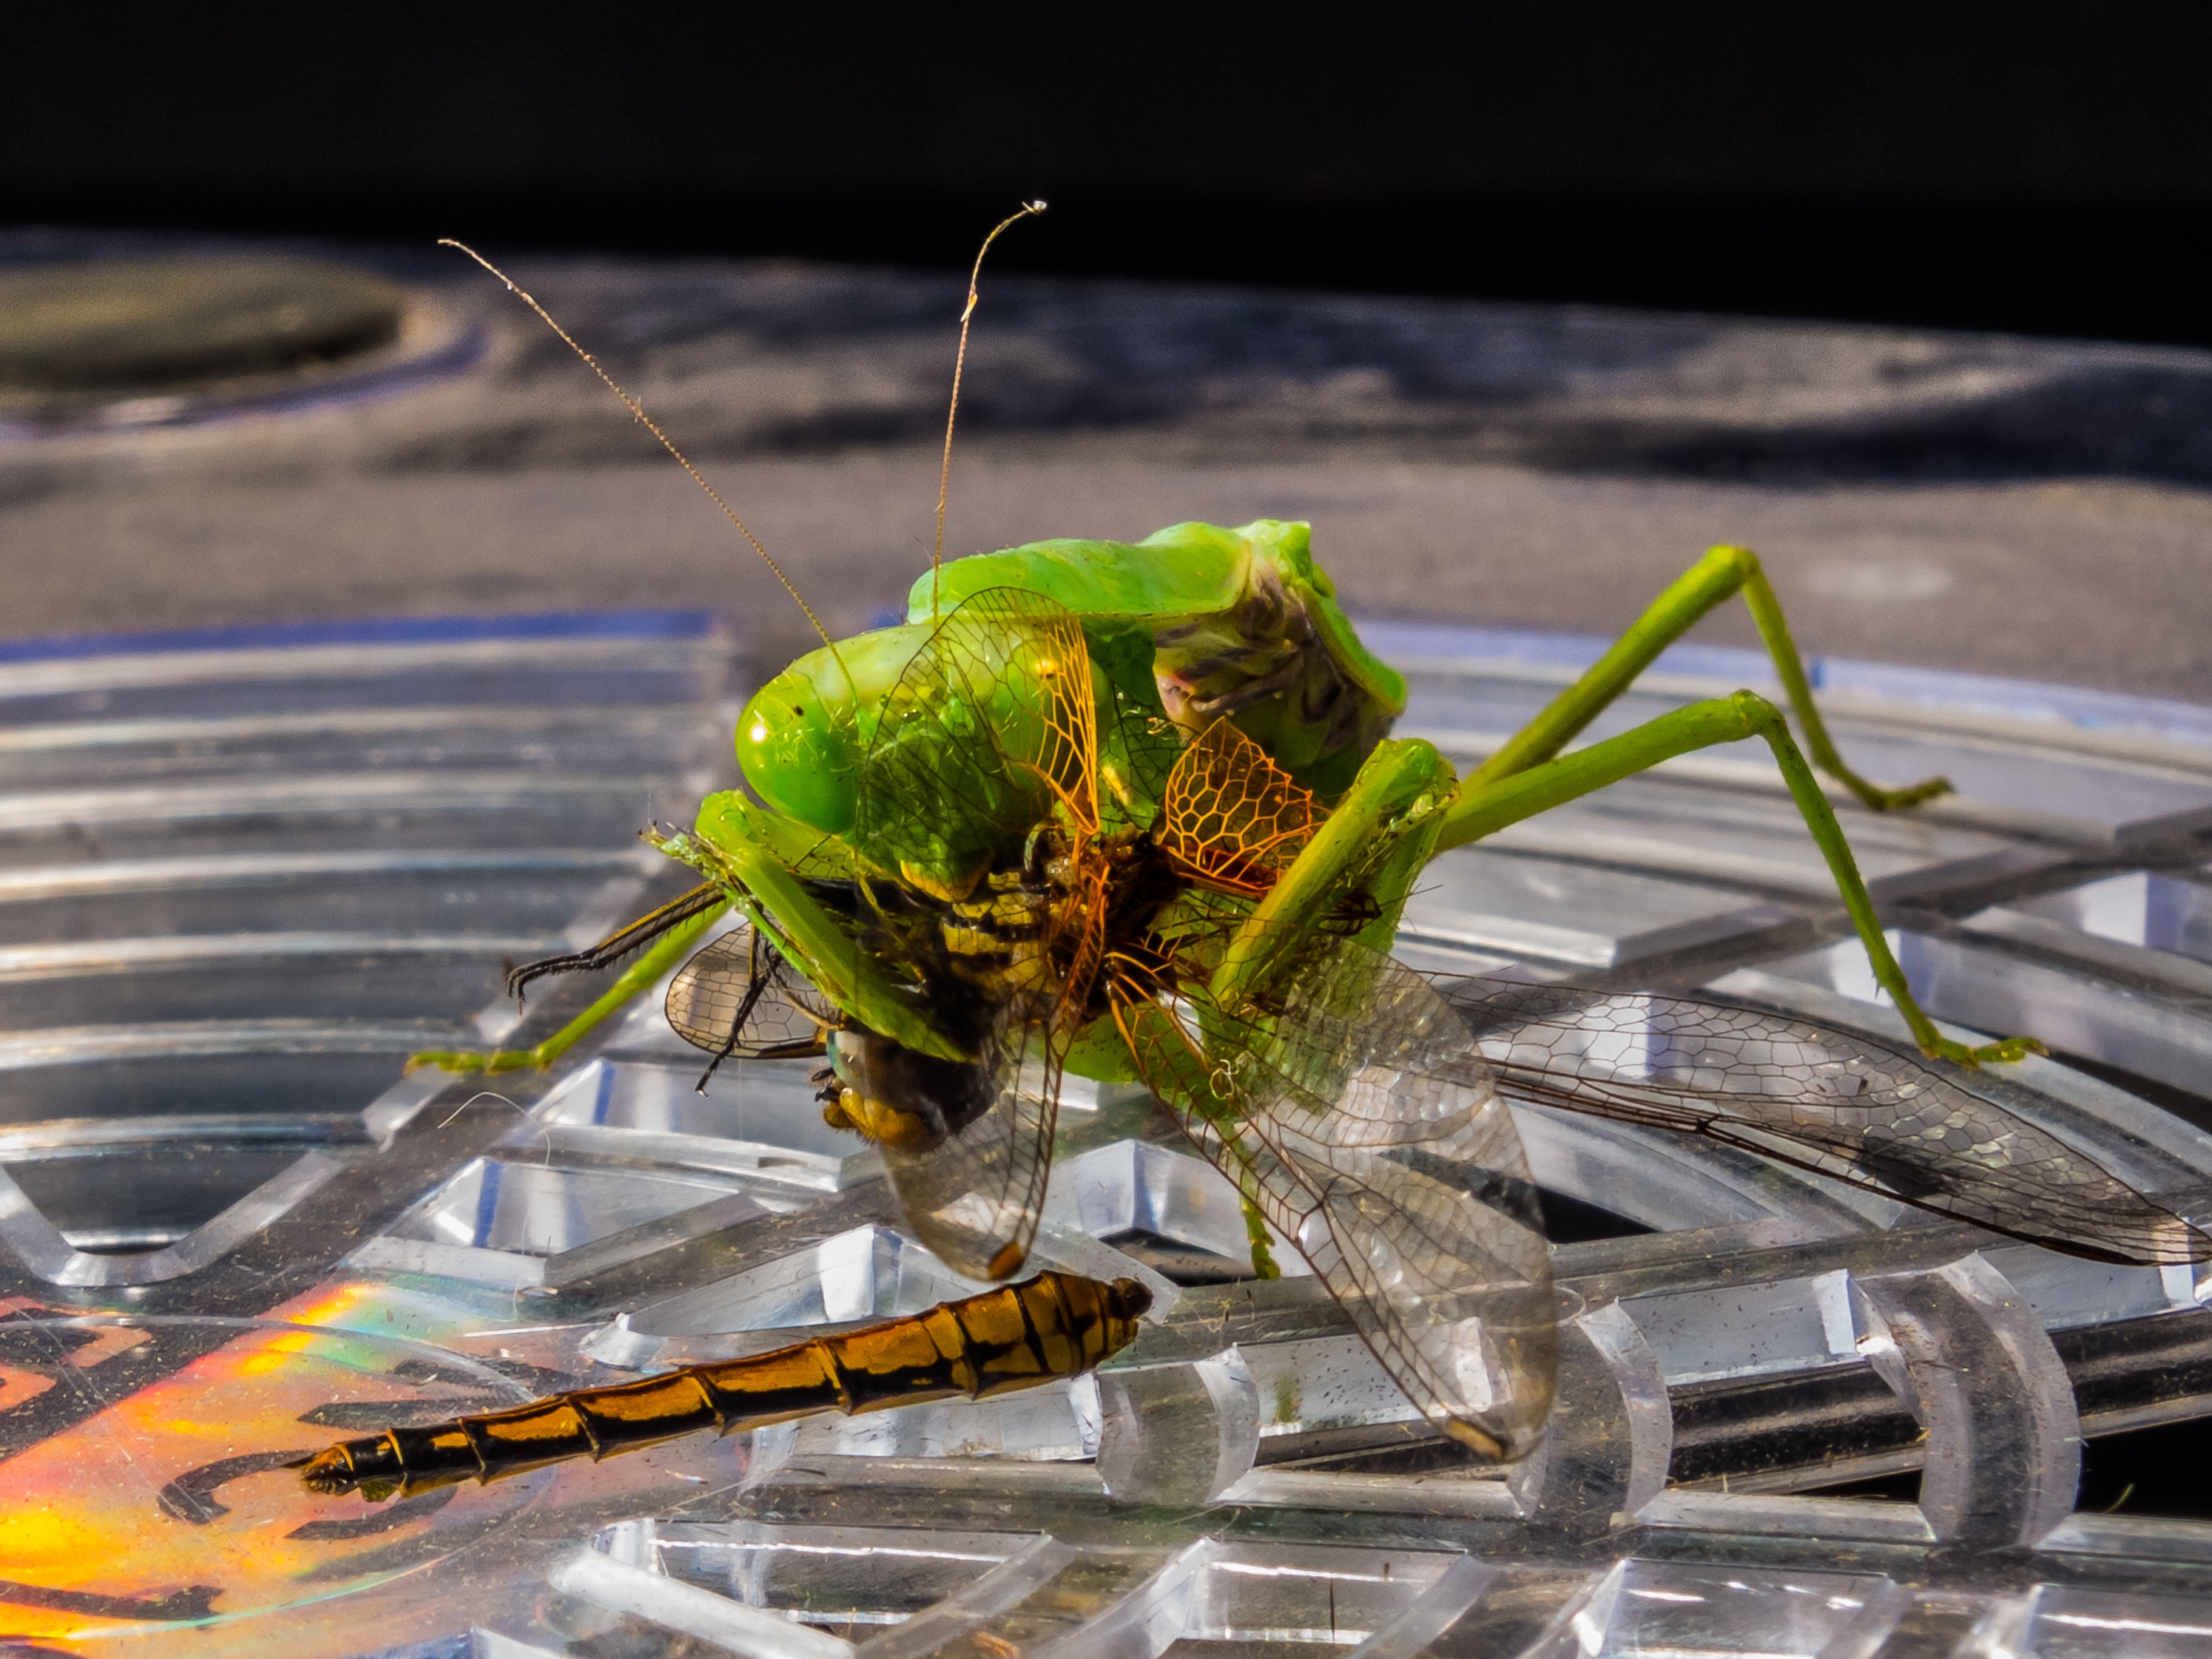
green, praying mantis, insect, biology, close, eat, fauna, invertebrate, close up, dragonfly, grasshopper, macro photography, fishing locust